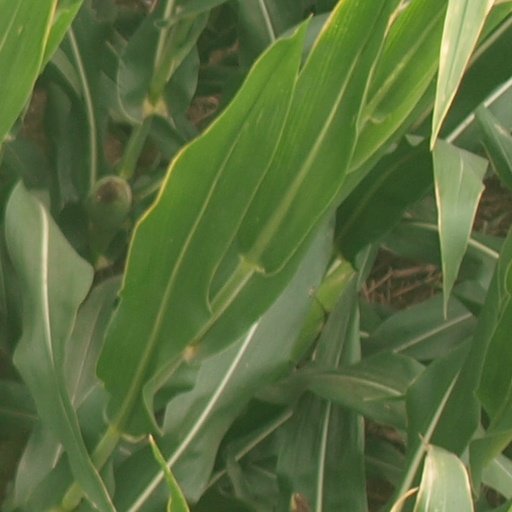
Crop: maize; corn